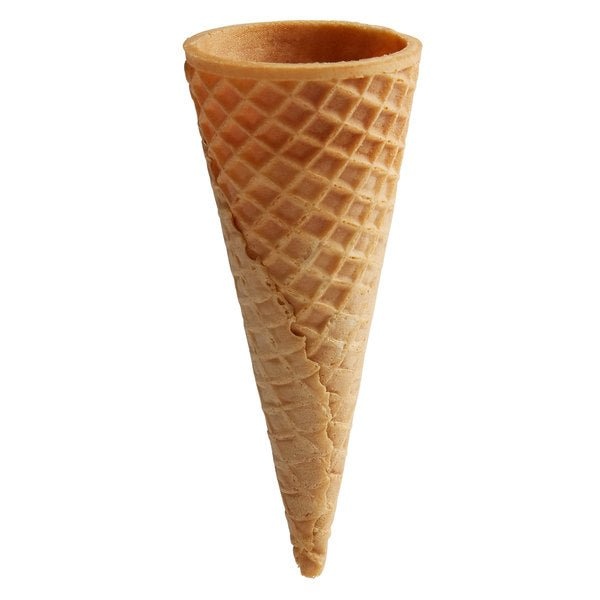
JOY - #310 Sugar Ice Cream Cones Without Jacket - 200/Pack
#310 Sugar Cone 2/200 Bulk, 400 Height: 4-5/8" Mouth Width: 1-7/8" Inside Diameter: 1-11/16" Bottom Outside Diameter: Tip Indulge in the sweet charm of our #310 Sugar icecream Cones, now available without jackets in a convenient 200/pack. Crafted with precision and care, these premium quality cones are designed to elevate your ice cream experience. Premium Quality: Our sugar ice cream cones are made with high-quality ingredients, ensuring a delightful and crispy texture with every bite. Bulk Packaging: The 200/pack option is perfect for ice cream shops, dessert parlors, or large gatherings, providing ample supply for your delicious frozen creations. Versatile Design: These cones are versatile and can be paired with a variety of ice cream flavors, making them a favorite among both classic and innovative dessert connoisseurs. Sturdy Construction: The sturdy build of these cones prevents breakage, allowing you to enjoy your frozen treat without any mess. Great Value: With our bulk pack, you not only get premium quality but also unbeatable value for your money. Suggested Uses: Ice Cream Shops: Perfect for scooping up single or double servings of your customer's favorite flavors. Events and Parties: Ideal for catering large events, birthdays, weddings, and any occasion where delightful frozen treats are a must. Food Trucks: Convenient and mess-free option for on-the-go ice cream sales. Home Treats : Create memorable family moments by serving homemade ice cream in these premium sugar cones. Indulge in the joy of ice cream with our #310 Sugar Ice Cream Cones without jackets - the perfect companion for your frozen creations. Order now and treat yourself to a delightful ice cream experience!
Brand: JOY Cone Company
Category: Food, Beverages & Tobacco > Food Items > Bakery > Ice Cream Cones